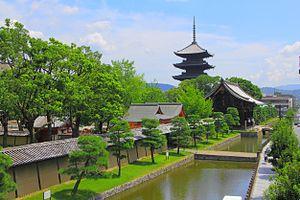
Le Tō-ji est un temple bouddhiste japonais de tradition Shingon situé à Kyōto. Son nom officiel est « Kyō-ō-gokoku-ji » mais il est plus connu sous le nom de « Tō-ji ».